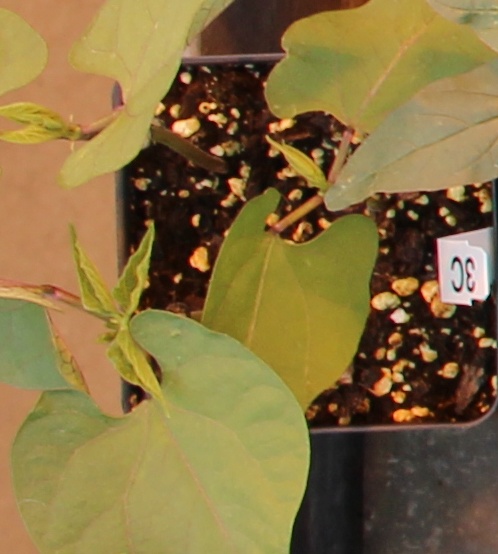
Label: Blackbean